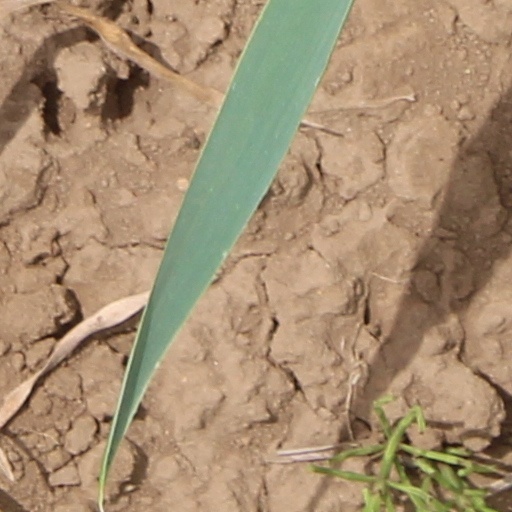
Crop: wheat